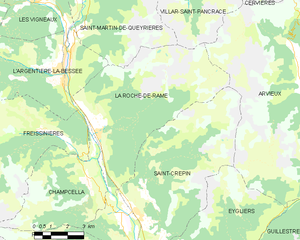
Carte des communes françaises: La Roche-de-Rame